Gijsbrecht Leytens

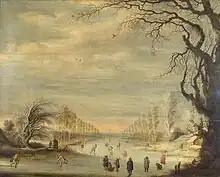
"Winter landscape"

Gijsbrecht Leytens, formerly known as Meester van de Winterlandschappen or Master of the Winter Landscapes, (1586– after 1643 and before 1656) was a Flemish painter who specialized in landscapes and in particular winter landscapes.